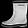
Label: Ankle boot